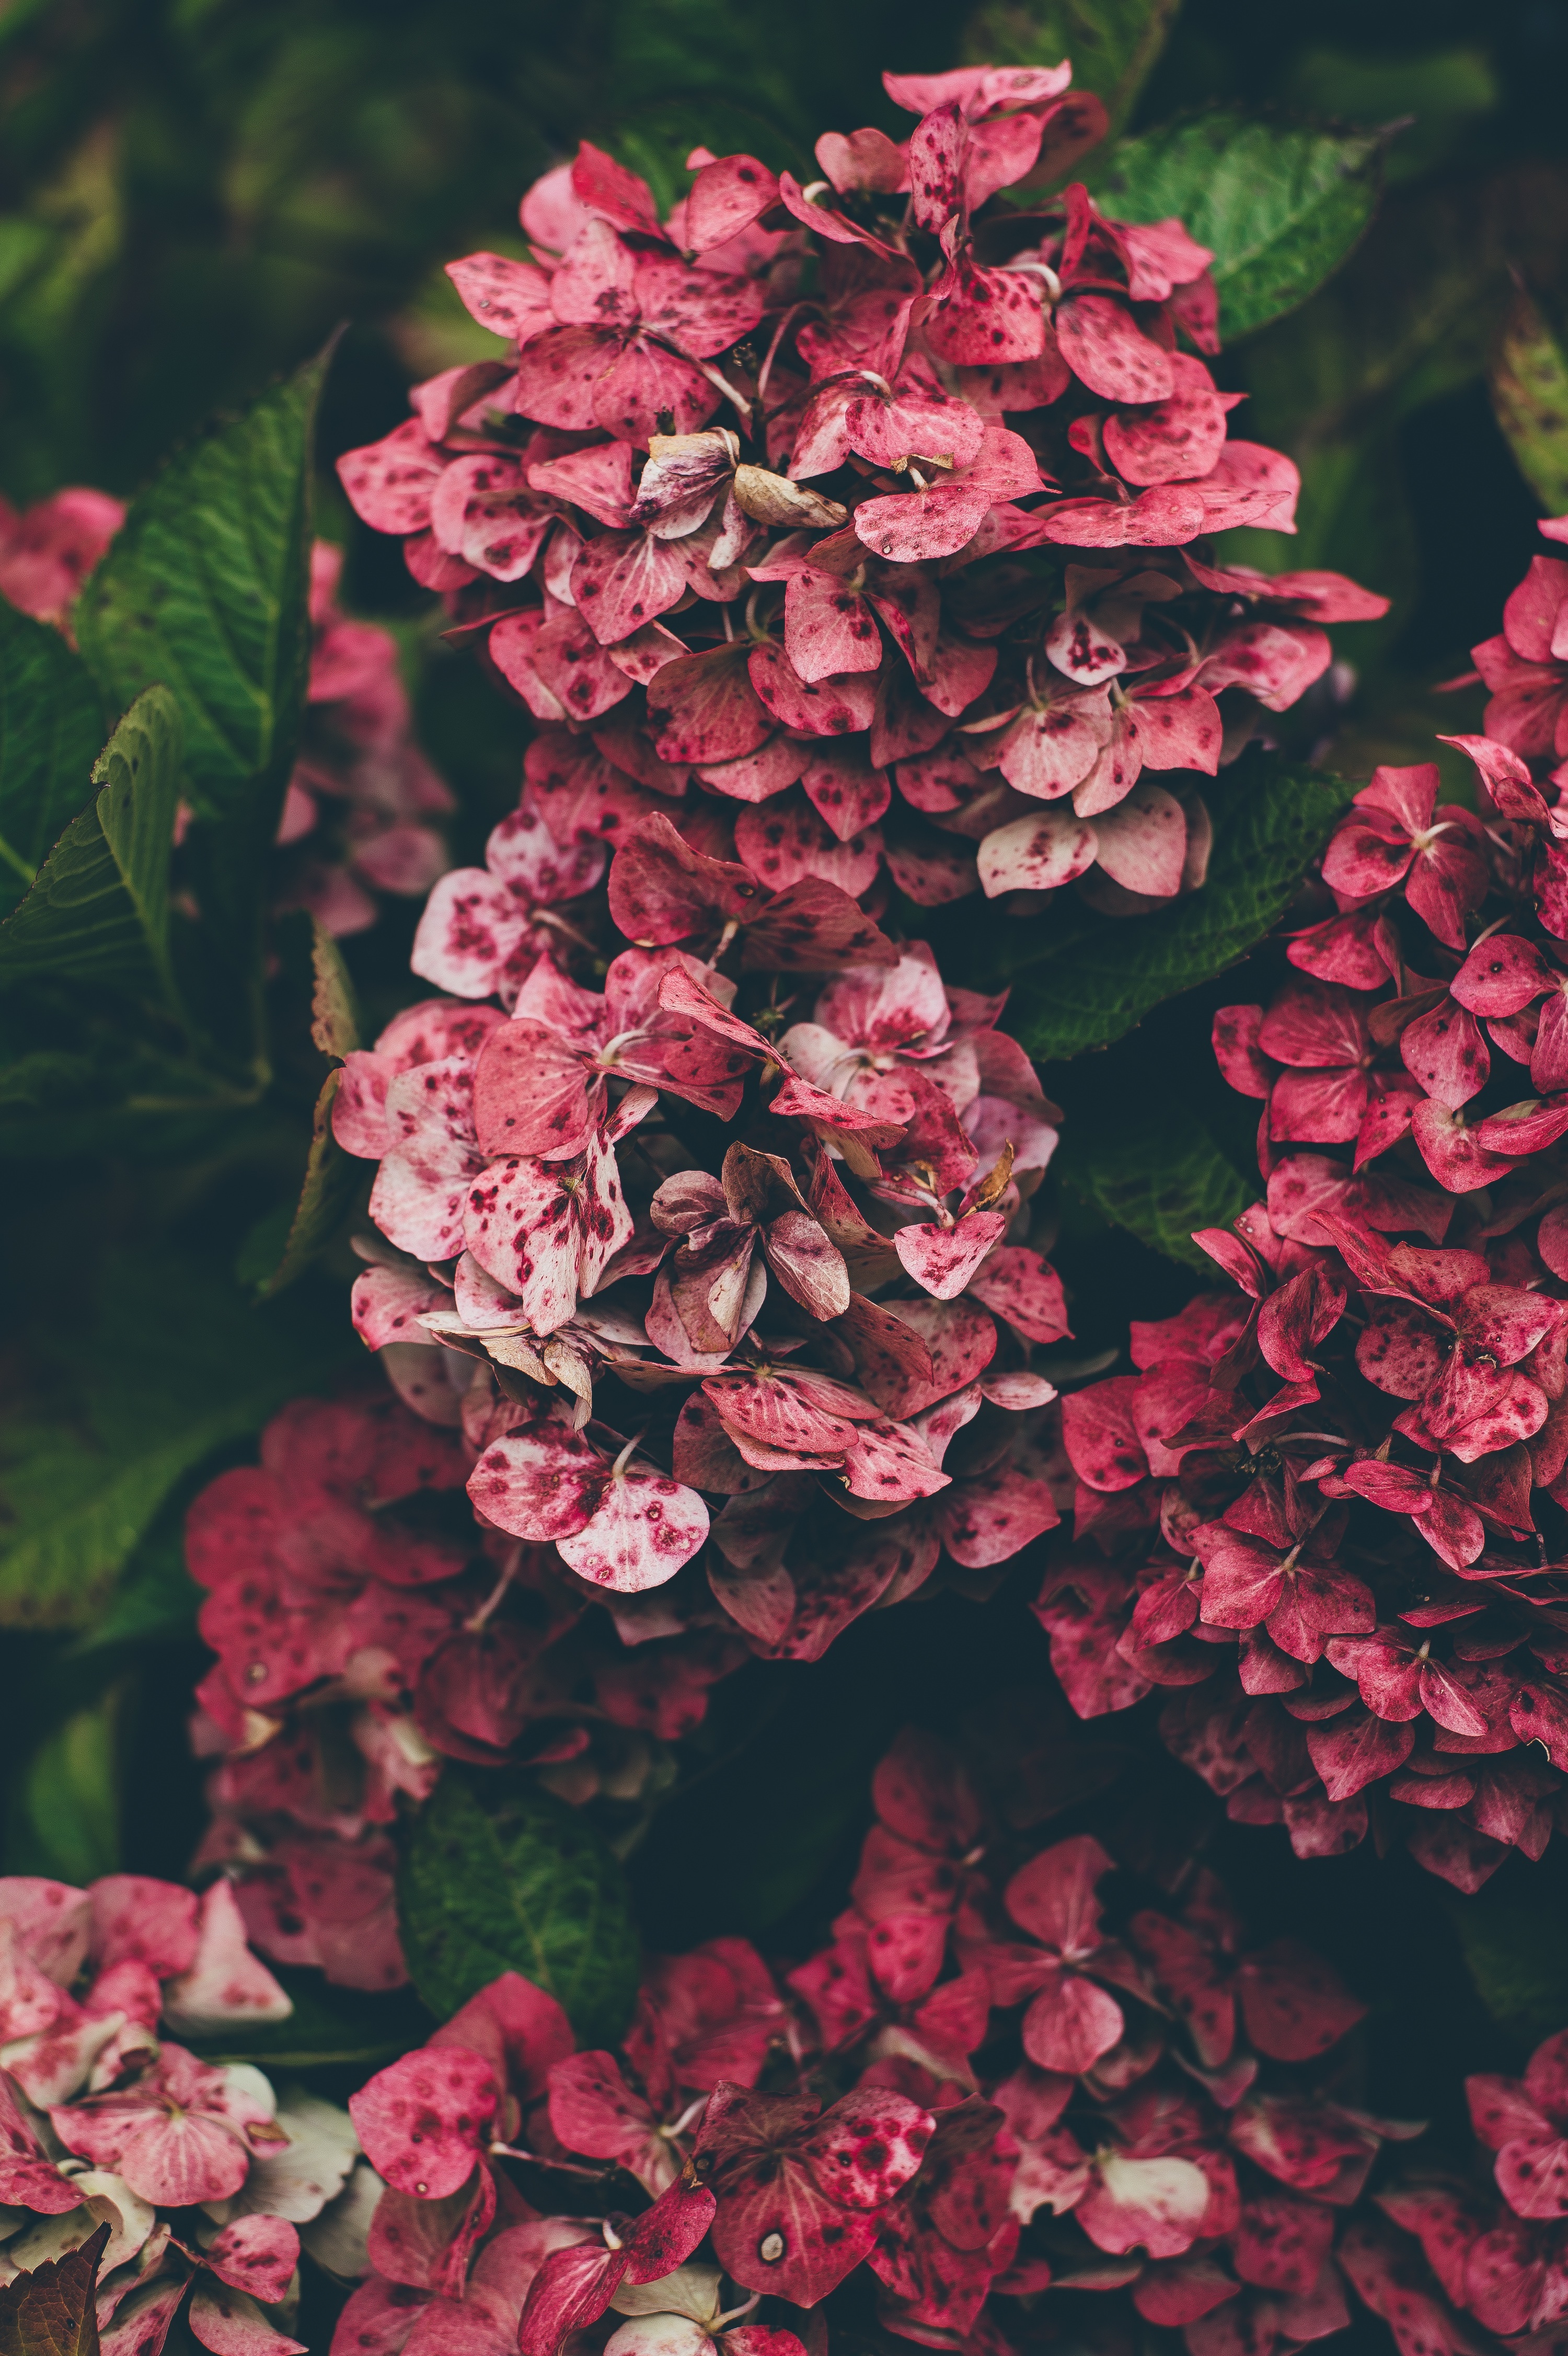
tree, branch, blossom, plant, leaf, flower, petal, red, natural, autumn, botany, pink, flora, hydrangea, shrub, flowering plant, woody plant, land plant